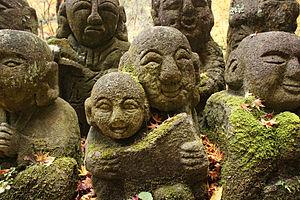
Le Otagi Nenbutsu-ji est un temple bouddhiste situé dans Arashiyama près de Kyoto au Japon.